Bernese Oberland Railway

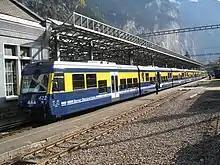
A train in Lauterbrunnen with Stadler ABt, low floor 3-car set nearest the camera.

The passenger rolling stock of the line can be divided into that in regular use and that which is historic in nature. Present day passenger stock is painted in striking a blue/yellow livery.